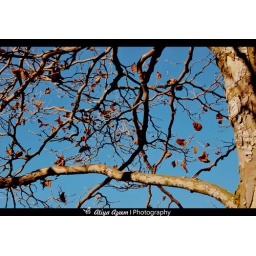
Have you ever noticed a tree standing naked against the sky....